Peter L. Gluck

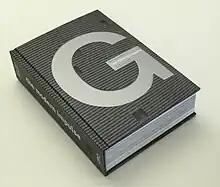
"The Modern Impulse", Peter L. Gluck's monograph

Peter Lawrence Gluck (born November 19, 1939) is the principal of GLUCK+ (formerly Peter Gluck and Partners), an architecture firm based in New York City since 1972. A monograph of his work, "The Modern Impulse", was published by ORO Editions in 2008. Gluck has designed buildings ranging from structures such as hotels, schools, university buildings and affordable housing to churches, homes, corporate interiors and historic restorations. Many of his projects regularly win national and international design awards and have been published in architectural journals and books in many countries. Gluck's sons are architect Thomas Gluck and director Will Gluck.